Polyamory

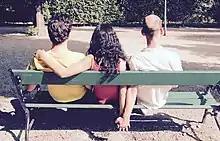
Three people in a polyamorous relationship.

A large percentage of polyamorists define "fidelity" not as sexual exclusivity, but as faithfulness to the promises and agreements made about a relationship. As a relational practice, polyamory sustains a vast variety of open relationship or multi-partner constellations, which can differ in definition and grades of intensity, closeness and commitment. Specifically,